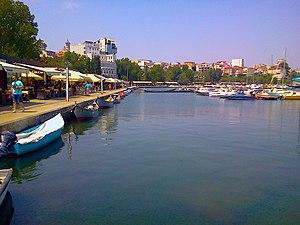
Constanța, parfois écrit Constanza, en grec Κωνστάντζα / Konstantsa, en turc : Köstence, en bulgare Кюстѐнджа, est une ville portuaire de l'est de la Roumanie située sur les rives occidentales de la mer Noire : elle est le chef-lieu du județ de Constanța en Dobrogée.